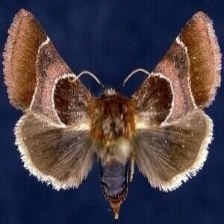
Species: ARCIGERA FLOWER MOTH